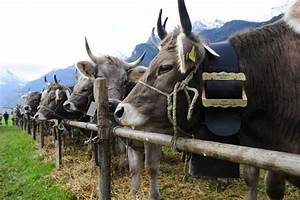
Label: cow